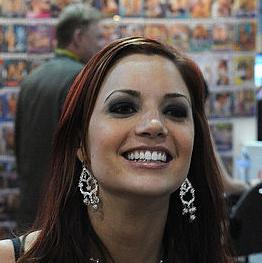
Age: 25